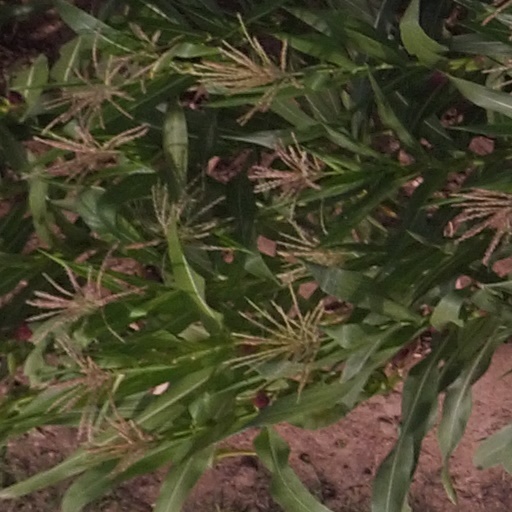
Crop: maize; corn